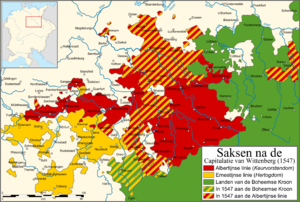
Den schmalkaldiske krig
Sachsen efter kapitulationen i Wittenberg 1547:     Moritz' albertinske lande     Johan Frederiks ernestinske lande     Bøhmiske lande
Den schmalkaldiske krig var en kortvarig krig, der blev ført i 1546 og 1547 mellem den katolske kejser Karl 5. af det tysk-romerske rige og det schmalkaldiske forbund, et protestantisk fyrsteforbund opkaldt efter byen Schmalkalden i Thüringen.